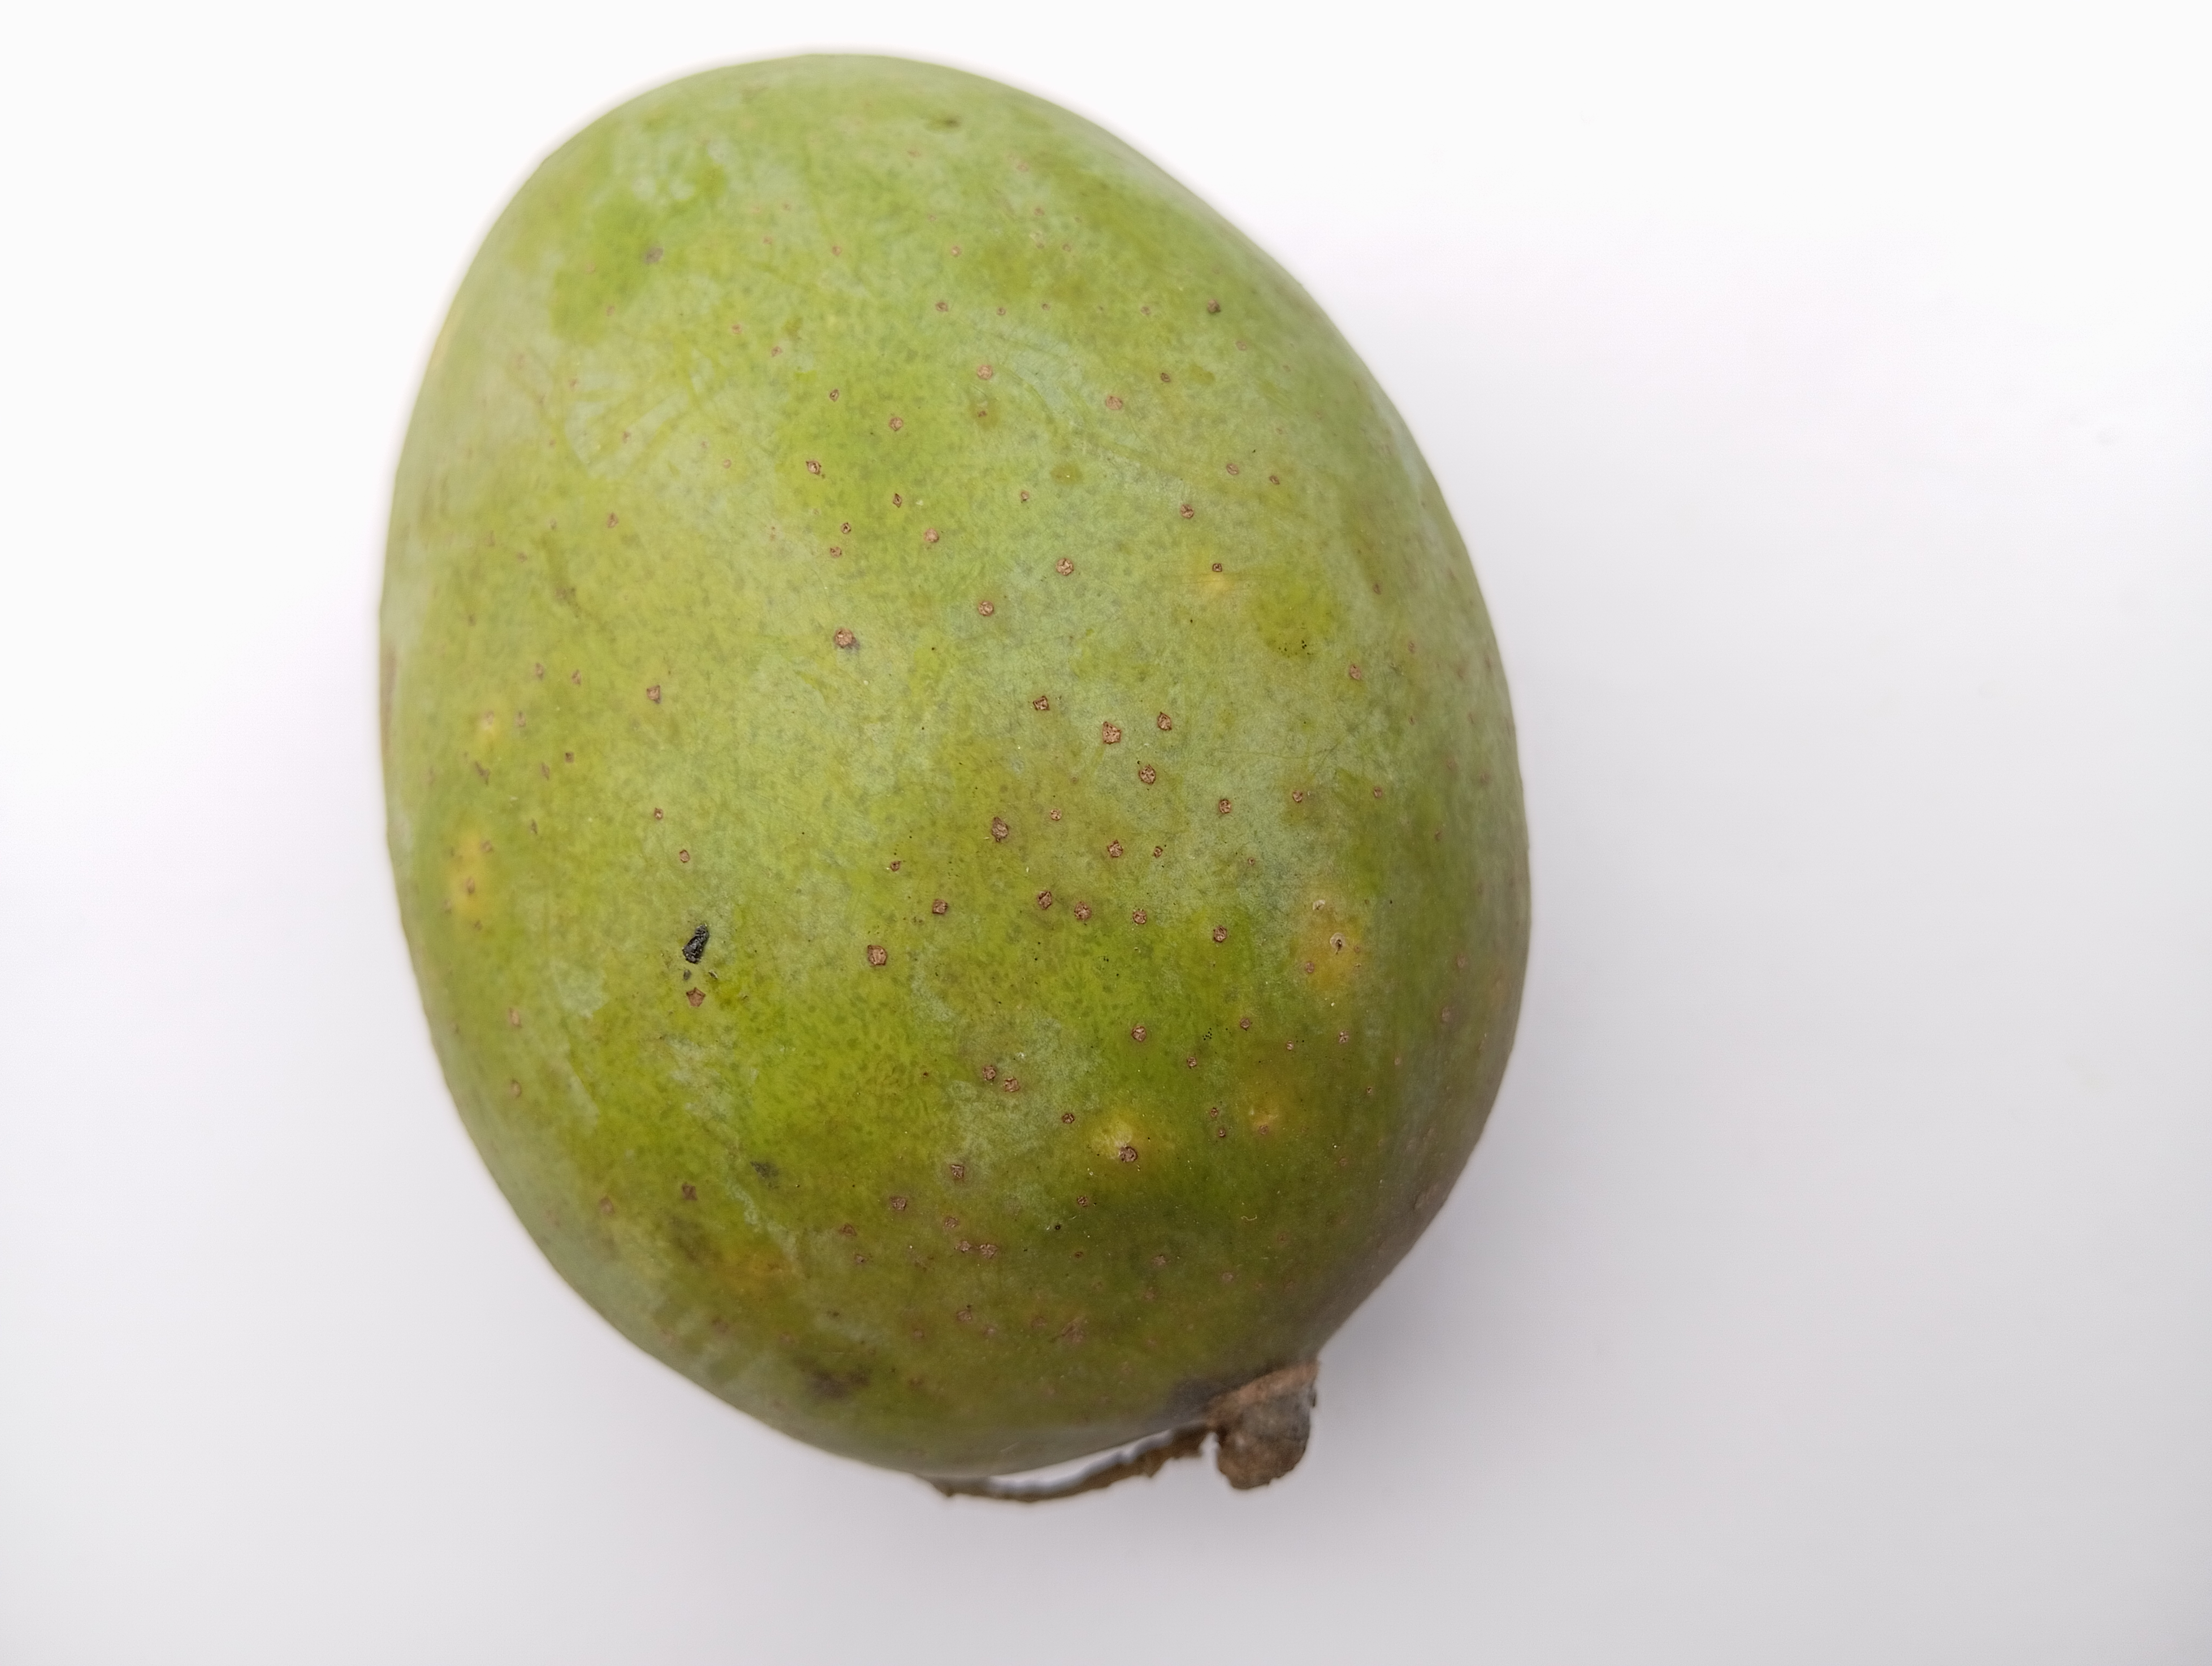
Mango variety: Langra